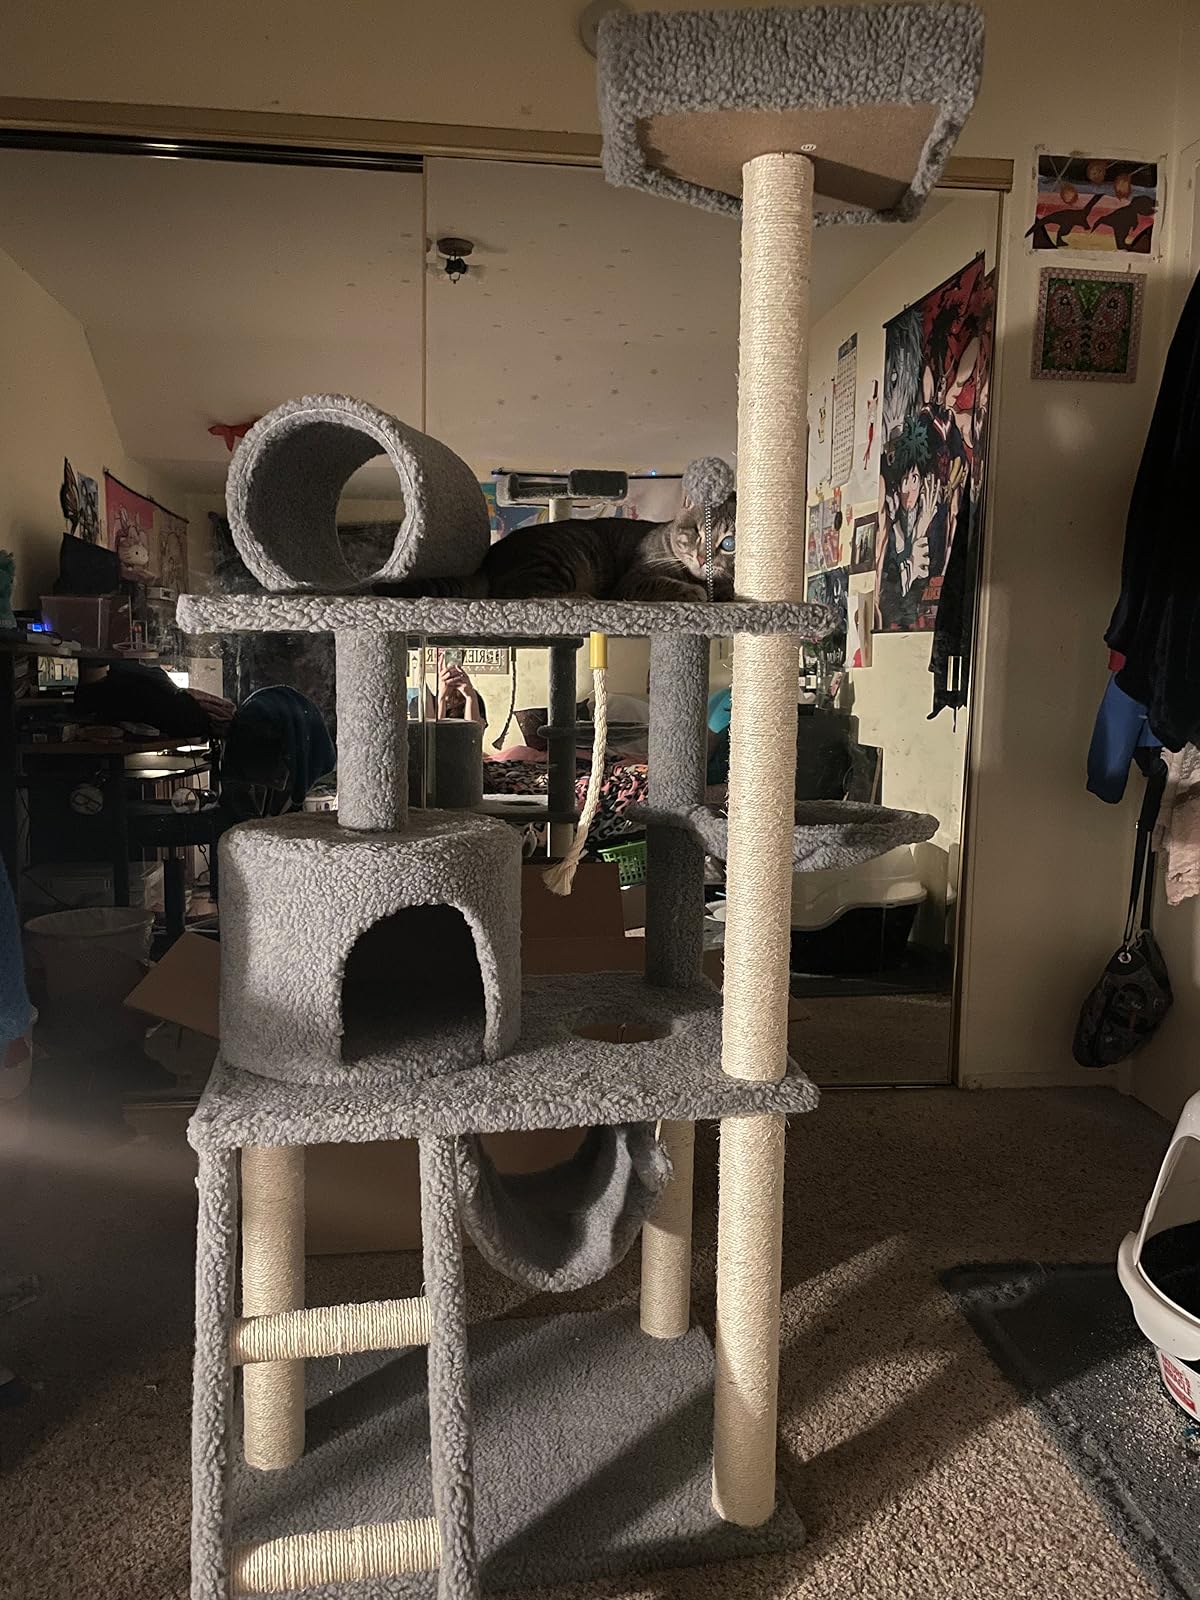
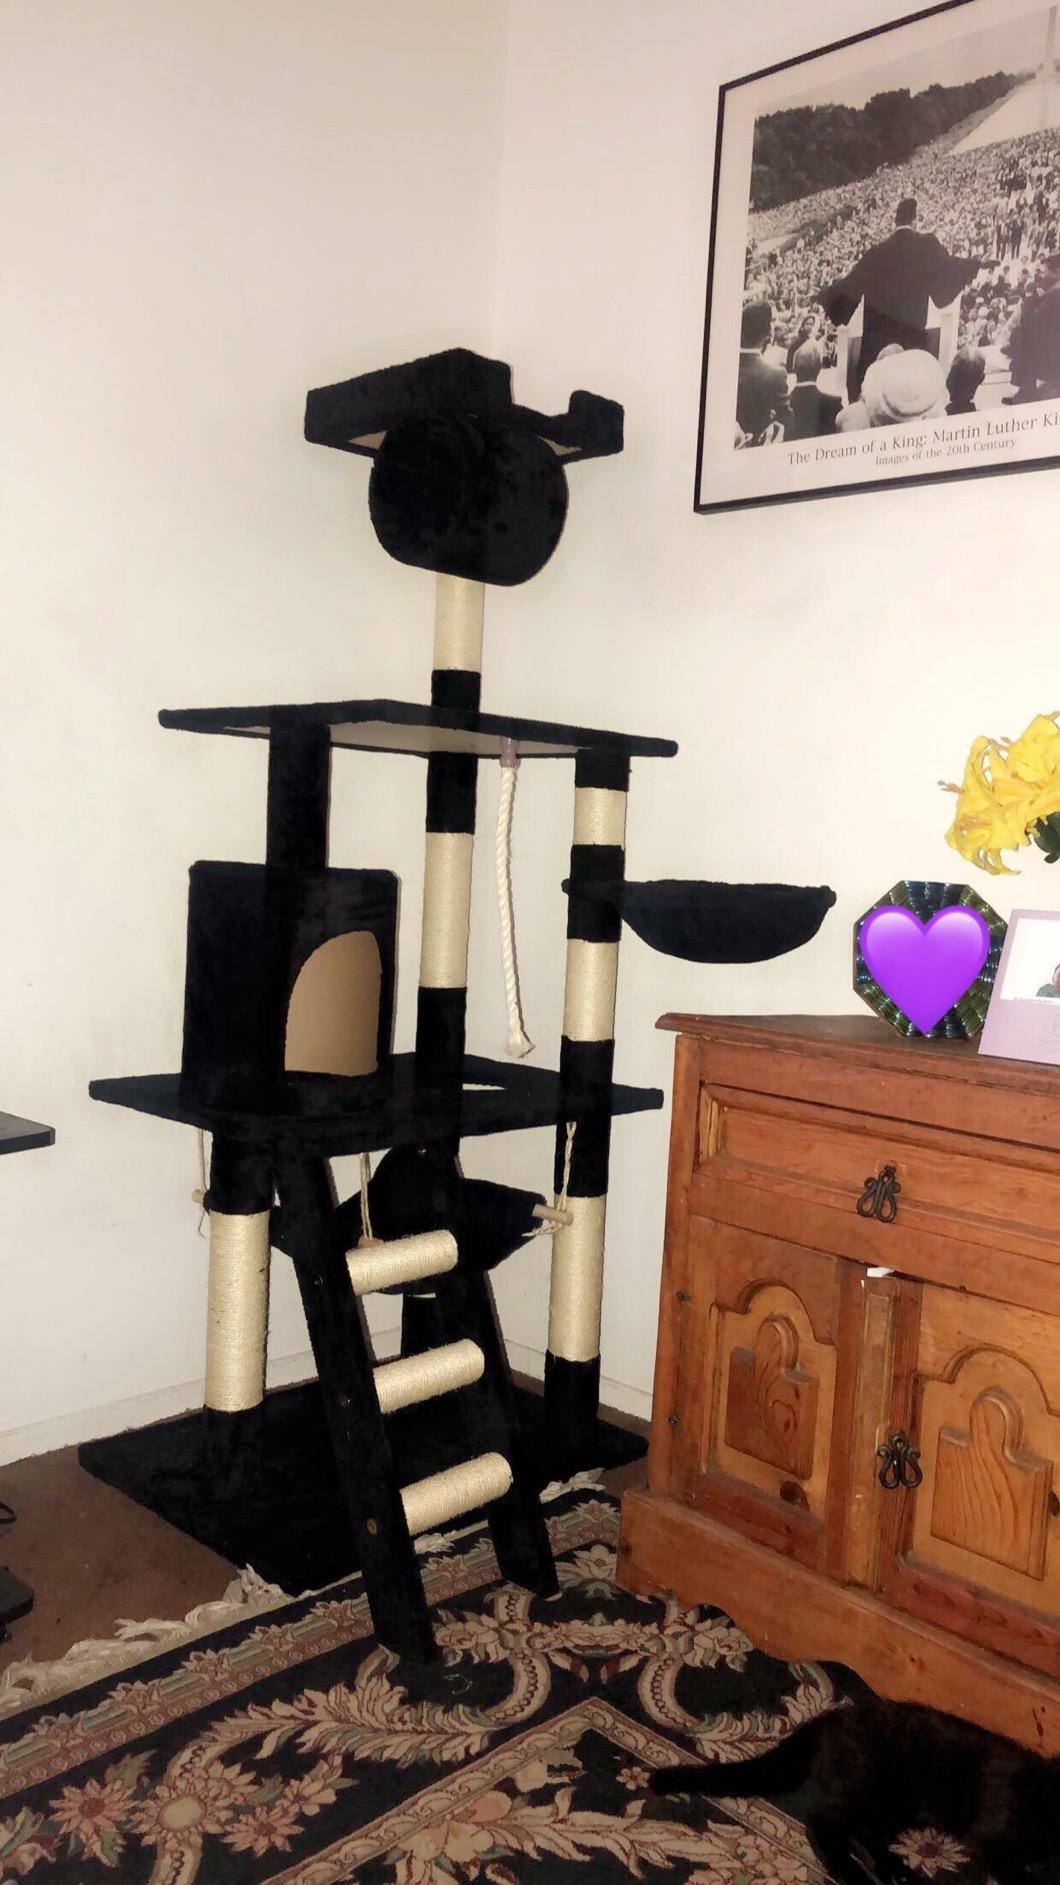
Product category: items_cat tree
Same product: no